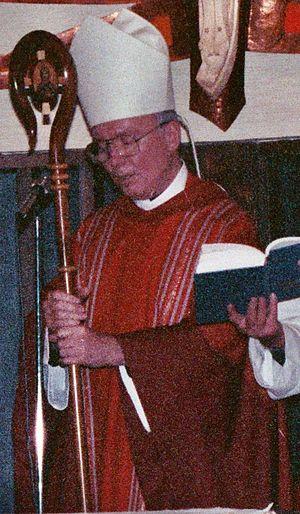
Cette page présente la liste des évêques et archevêques de Denver, dans le Colorado.
James Francis Stafford, né le 26 juillet 1932 à Baltimore, est un cardinal américain de la Curie romaine, pénitencier majeur émérite de la pénitencerie apostolique depuis 2009.